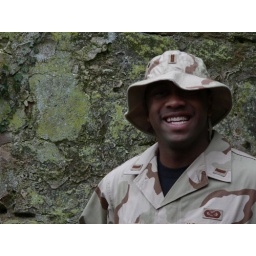
Lt. near a mossy castle wall in Lanstuhl